Mesoamerican Long Count calendar

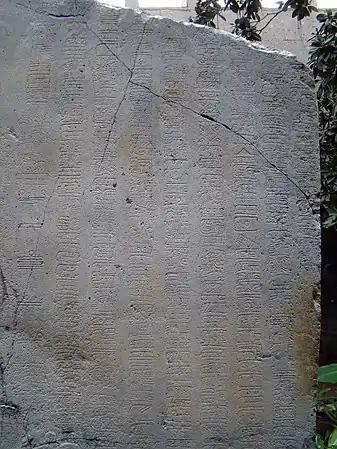
Detail showing columns of glyphs from a portion of the 2nd century CE La Mojarra Stela 1. The left column gives a Long Count date of 8.5.16.9.7, or 156 CE. The other columns visible are glyphs from the Epi-Olmec script.

The Mesoamerican Long Count calendar is a non-repeating base-20 and base-18 calendar used by pre-Columbian Mesoamerican cultures, most notably the Maya. For this reason, it is often known as the Maya Long Count calendar. Using a modified vigesimal tally, the Long Count calendar identifies a day by counting the number of days passed since a mythical creation date that corresponds to August 11, 3114 BCE in the proleptic Gregorian calendar. The Long Count calendar was widely used on monuments.